GOST 7396

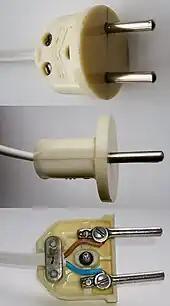
6 A variety of the C 1 plug

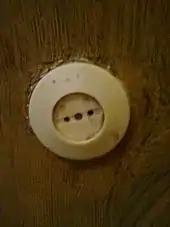
Soviet electric socket

Group C connectors are various CEE 7 plugs used in continental Europe, with allowances made for various Soviet era plugs that are compatible with them. Note that in Soviet-era construction the 16 A versions may be supplied with only a 10 A service.